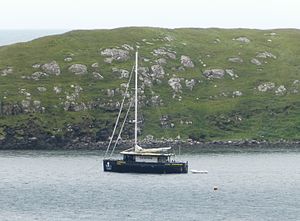
Operation GrindStop 2014 / Praktiske metoder
Columbus, et af Sea Shepherds observationsskibe, i Tjaldavík ved Øravík på Færøerne.
Columbus, et af Sea Shepherd Conservation Society's skibe, ved Tjaldavíkshólmur i Tjaldavík, Suðuroy, Færøerne. Billedet er taget den 12. august 2014.
Operation GrindStop 2014 var en aktion eller kampagne, som Sea Shepherd Conservation Society førte på Færøerne i perioden juni til oktober 2014 for at forhindre grindedrab. I denne anledning var et stort antal frivillige Sea Shepherd-tilhængere fra hele verden placeret ved alle relevante fjorde, dvs. ved fjorde som af færøske myndigheder er godkendte til slagtning af grindehvaler. Sea Shepherd forventede ved kampagnens start, at ca. 600 frivillige ville skiftes om at opholde sig på Færøerne i perioden. De frivillige holdt øje med, om der skulle komme en flok grindehvaler, og i så fald gjorde de alt hvad de kunne for at forhindre, at grindedrab skulle finde sted.